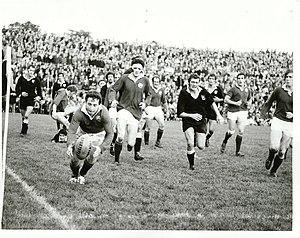
Thomas Gerald Reames Davies, plus connu sous le nom de Gerald Davies, est né le 7 février 1945 à Llansaint. Trois-quart aile de rugby à XV, il joue avec l'équipe du pays de Galles de 1966 à 1978, disputant 46 tests et marquant 72 points. Il compte également cinq capes avec les Lions britanniques, participant à deux tournées, en 1968 en Afrique du Sud où il dispute neuf matches dont un test, et en 1971 à l'occasion desquels il marque trois essais. Il est membre du Temple de la renommée World Rugby.
L'équipe des Lions Britanniques effectue une tournée en 1971 en Nouvelle-Zélande. Lors de celle-ci, elle remporte la série de quatre tests face à la l'équipe de Nouvelle-Zélande, les All Blacks, avec deux victoires, une défaite et un match nul. C'est la première fois de son histoire que la sélection des Lions remporte une tournée en Nouvelle-Zélande.